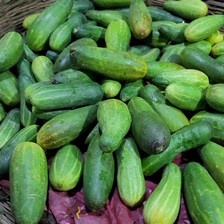
Label: cucumber